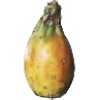
Label: Cactus fruit 1